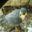
Label: bird